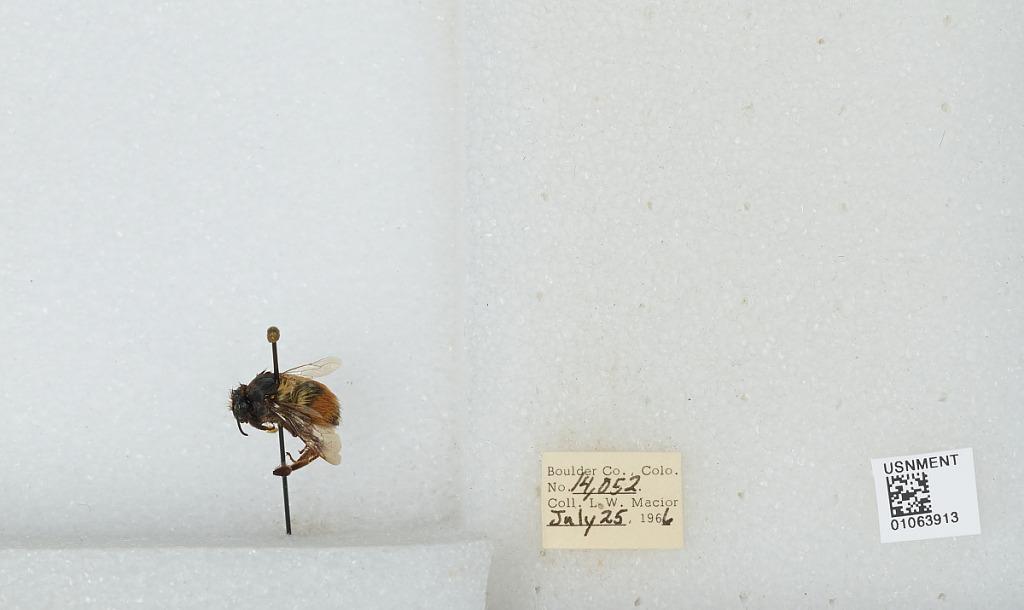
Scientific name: Bombus (Pyrobombus) bifarius Cresson
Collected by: L. Macior
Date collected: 1966-7-25
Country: United States
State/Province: Colorado
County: Boulder
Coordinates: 40.0017, -105.308